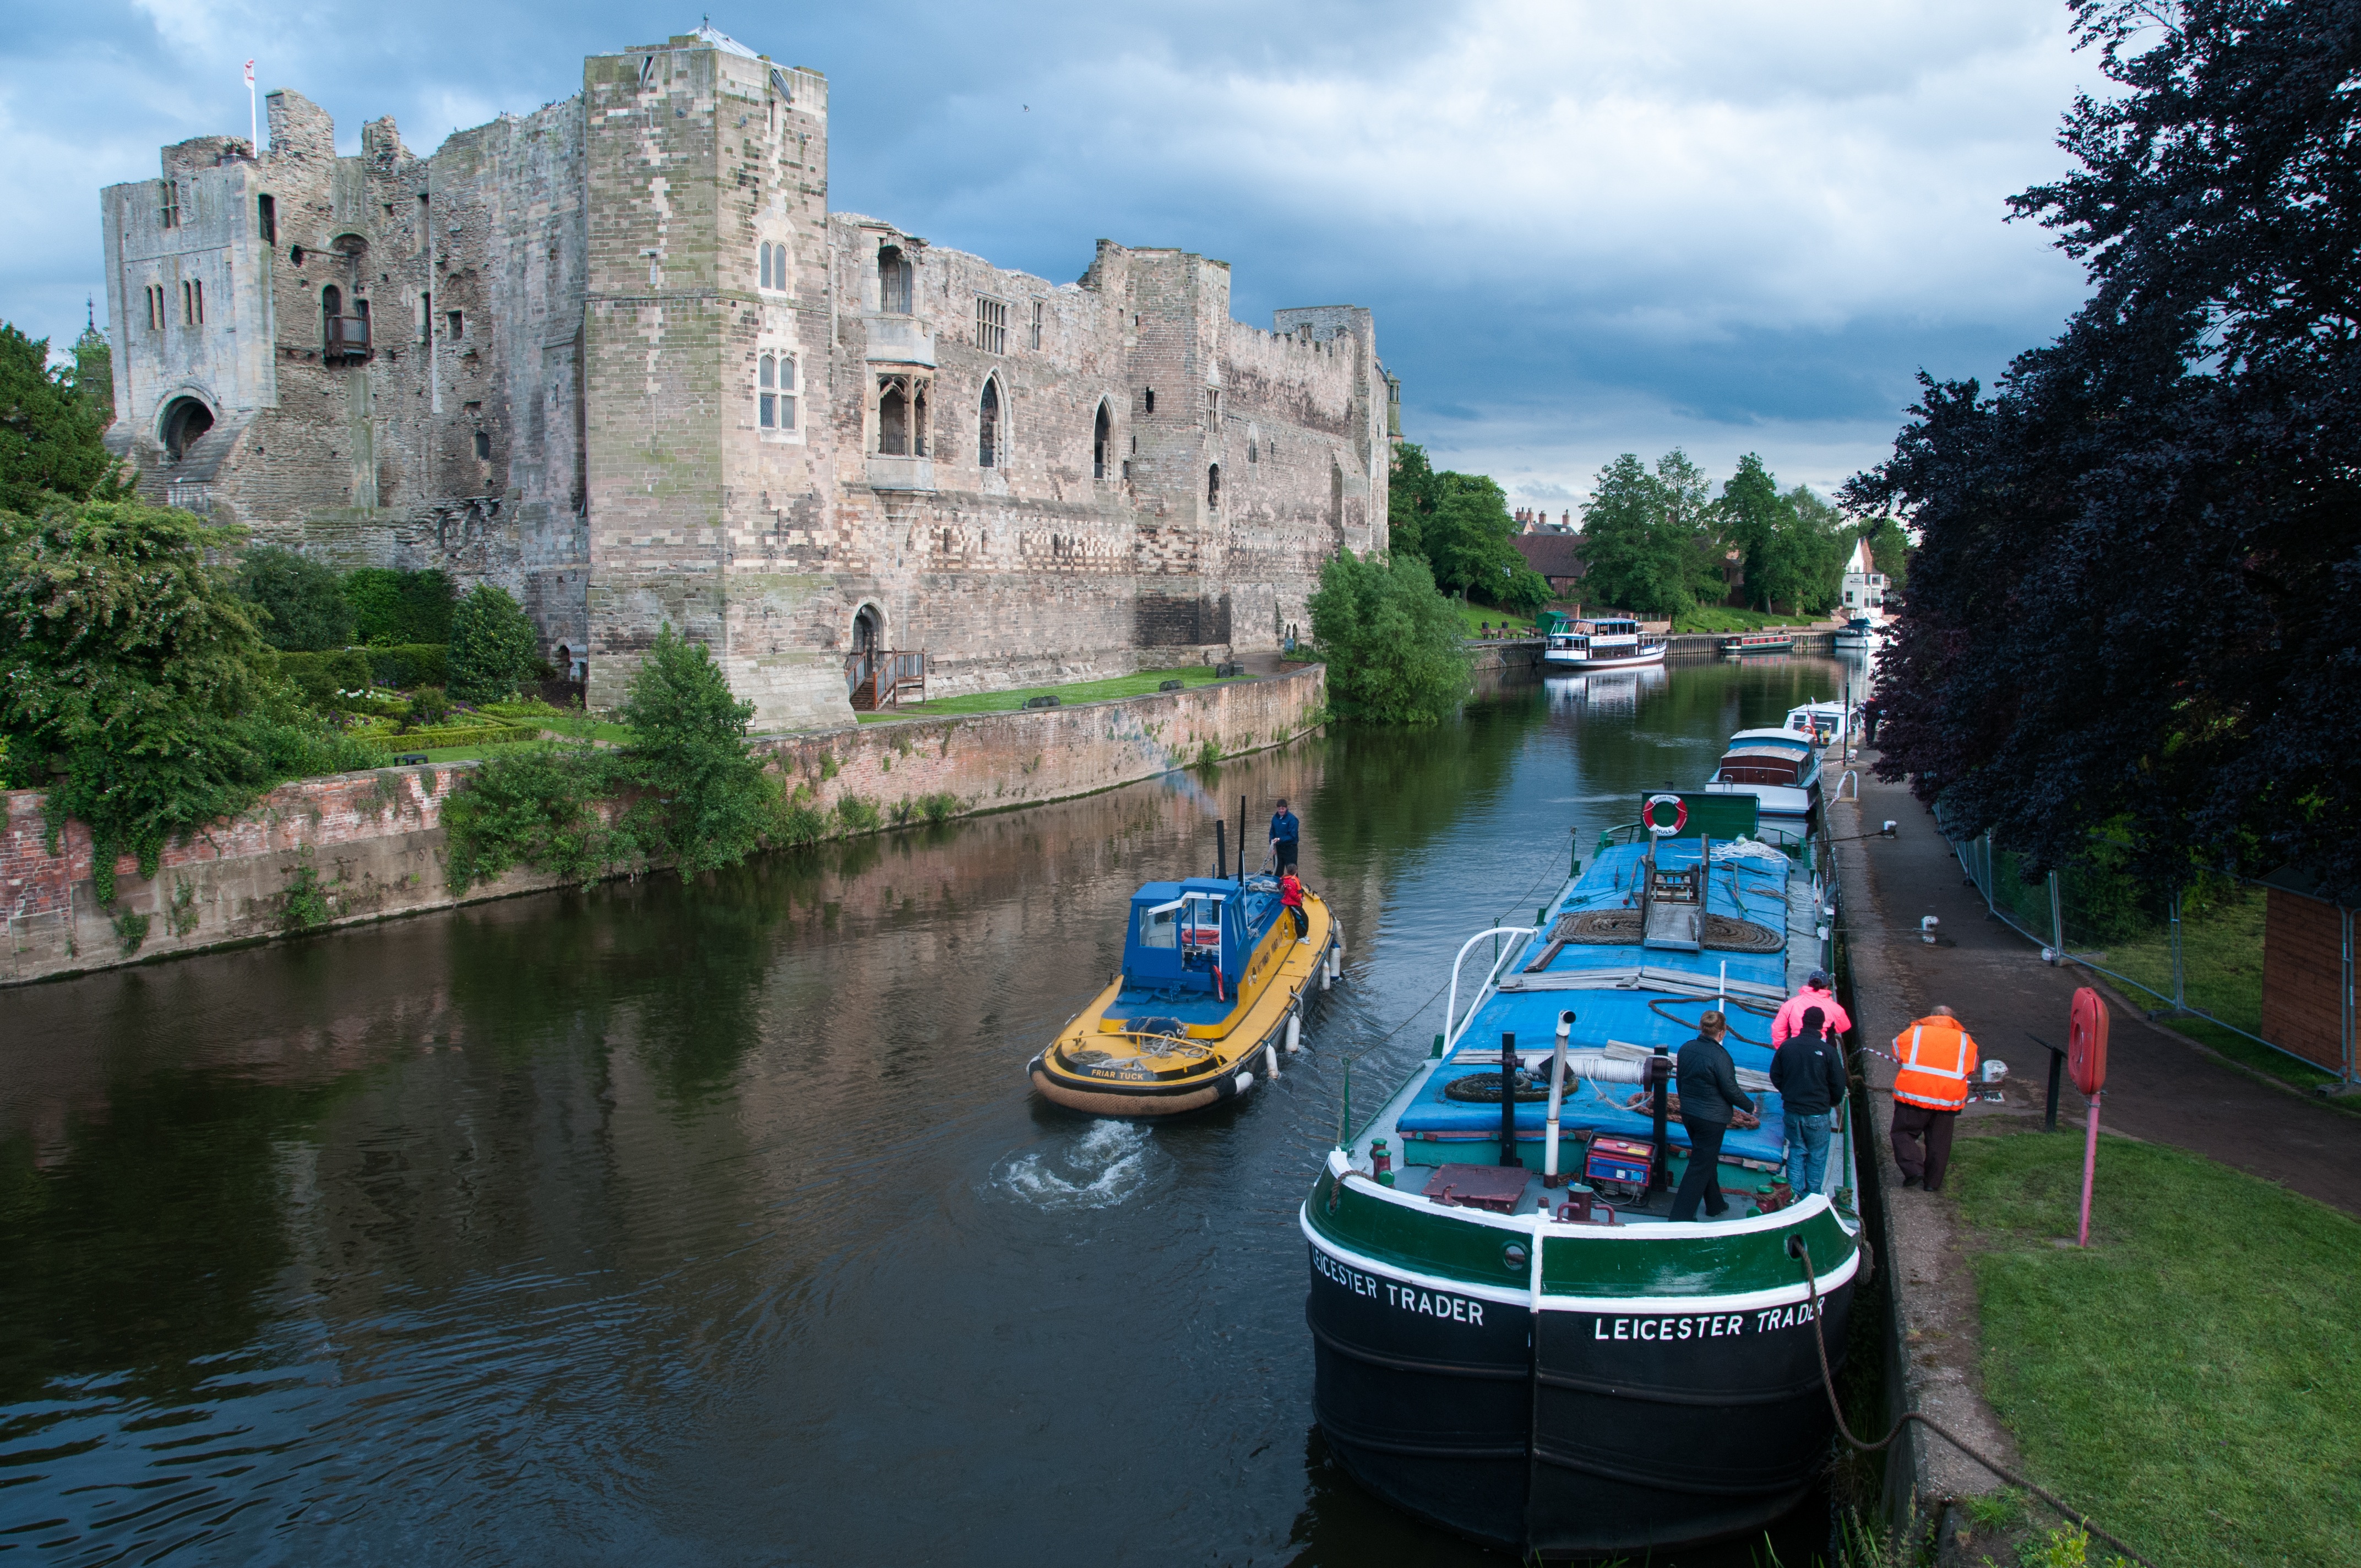
sea, boat, river, canal, vehicle, castle, tourism, waterway, body of water, boating, boats, navigation, channel, trent, tugboat, barge, landform, tours, geographical feature, newark, friar tuck, leicester trader